Cyprus in the Junior Eurovision Song Contest

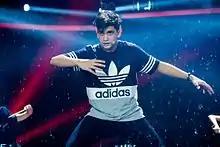
George Michaelides representing Cyprus in the 2016 contest with the song "Dance Floor".

Cyprus did not participate in 2010 because of unspecified reasons. Although CyBC was in talks with the EBU to return to the contest in 2013, it subsequently did not. On 3 July 2014, CyBC announced its return to the competition after a four-year absence, and its entry, Sophia Patsalides with the song "", was selected internally by the broadcaster and announced on 21 July. At the contest, Cyprus finished in ninth place out of 16 participating entries. Although Cyprus did not participate in the 2015 contest for financial reasons, the nation returned for the 2016 contest, only to place in the bottom two at both events: second-to-last in 2016 with George Michaelides and the song "Dance Floor" in Valletta, Malta and last in the 2017 contest with Nicole Nicolaou and the song "I Wanna Be a Star" in Tbilisi, Georgia. The latter marked the country's worst result in the contest. Both of these entries had been selected internally by the broadcaster. The following year, on 11 June 2018, CyBC announced that they would not participate in the contest in the 2018 contest, with no reasons of their withdrawal being published.